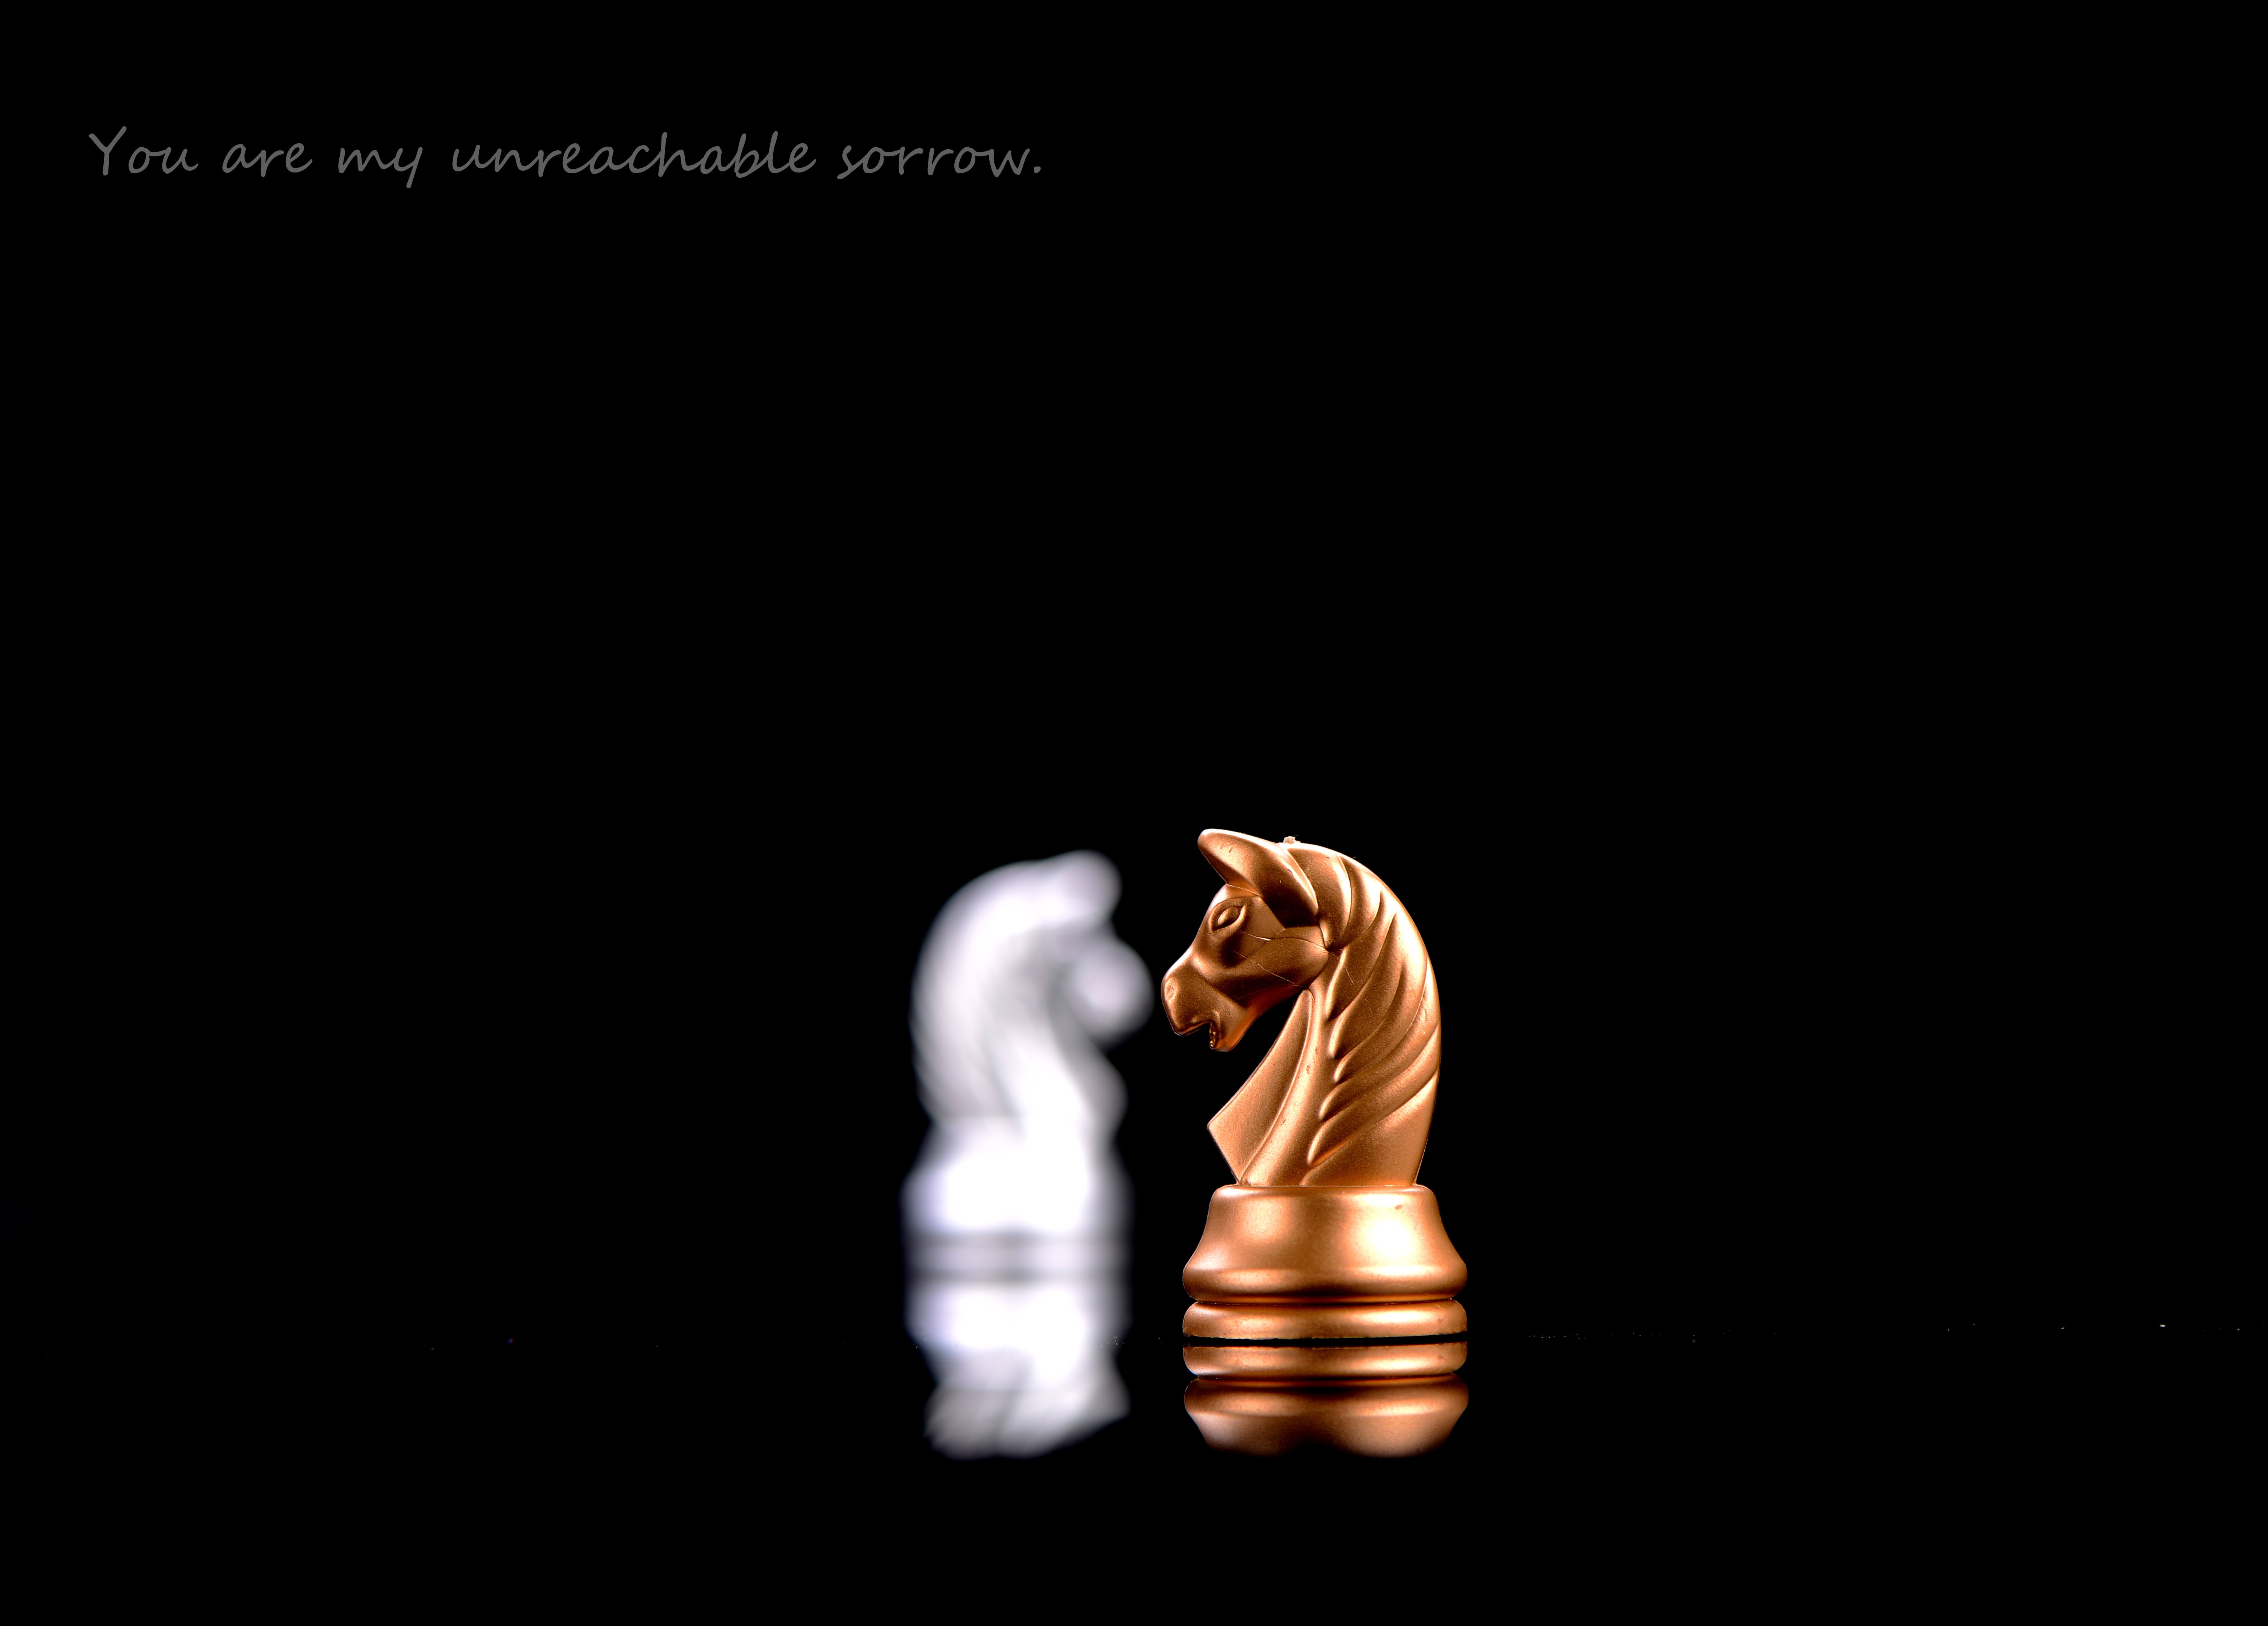
recreation, love, darkness, board game, chess, story, games, screenshot, indoor games and sports, tabletop game